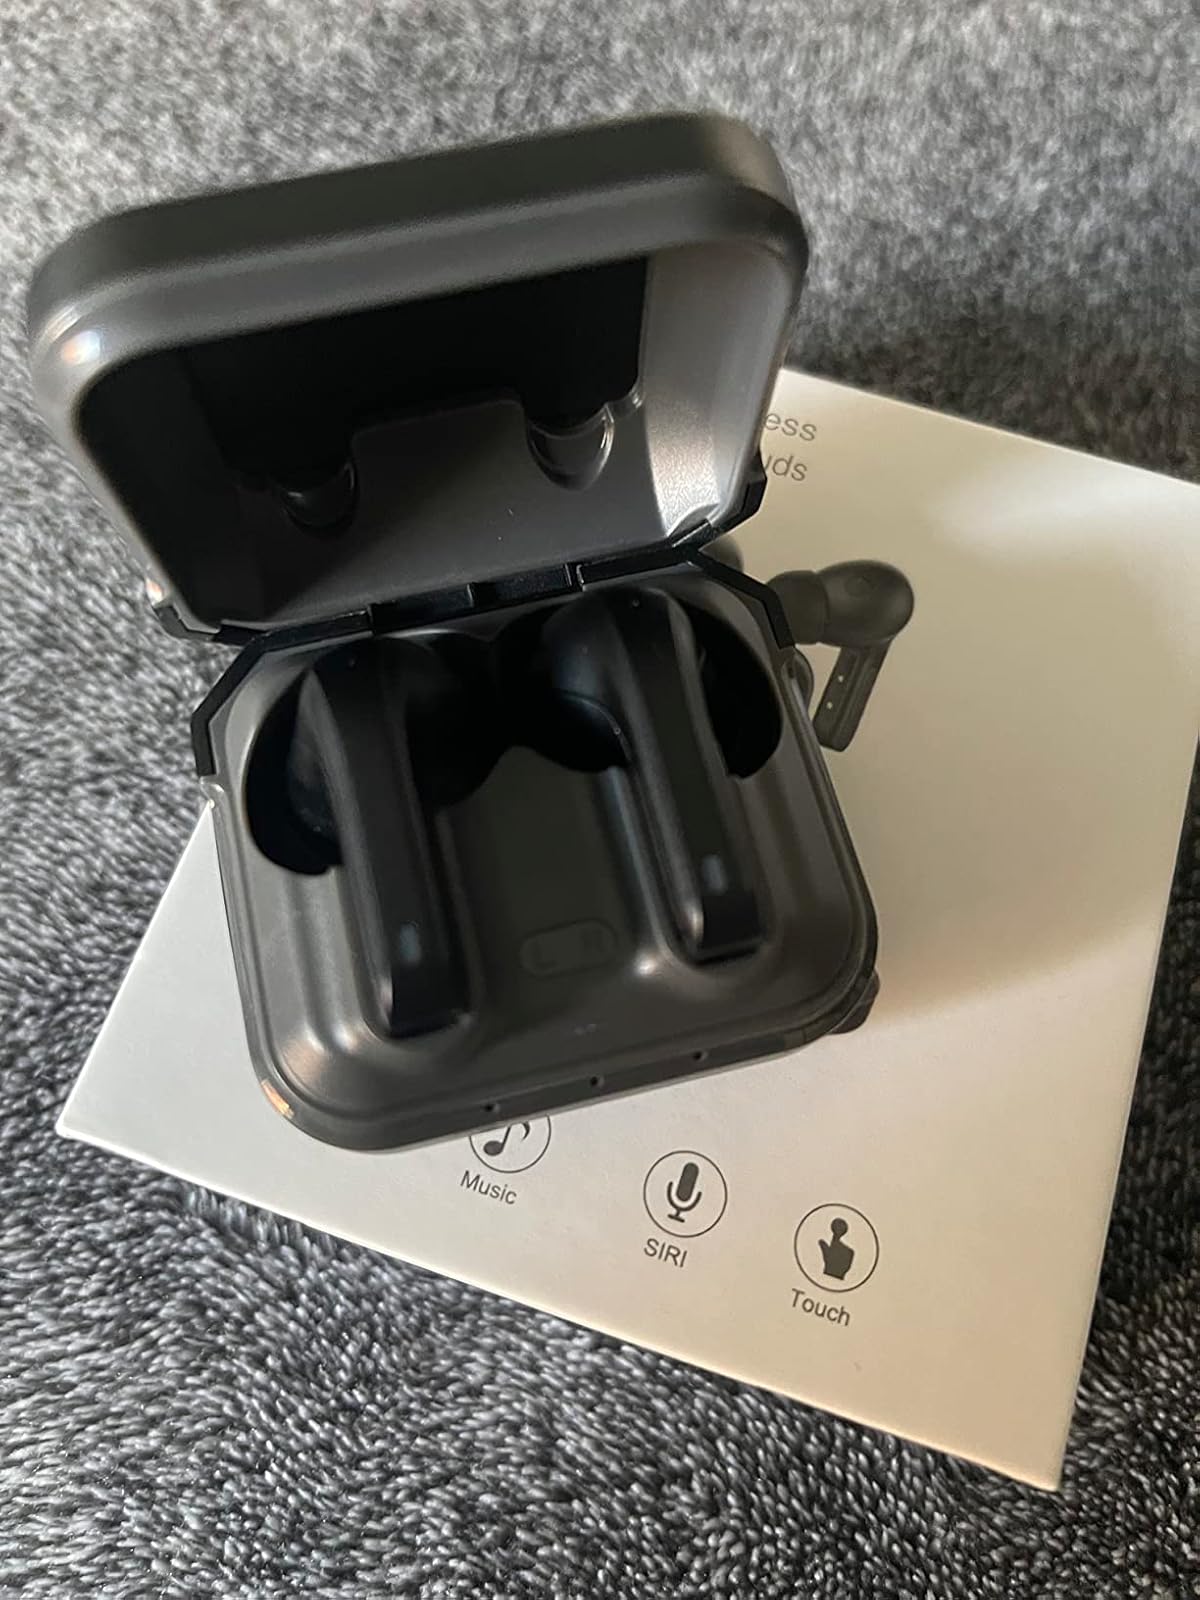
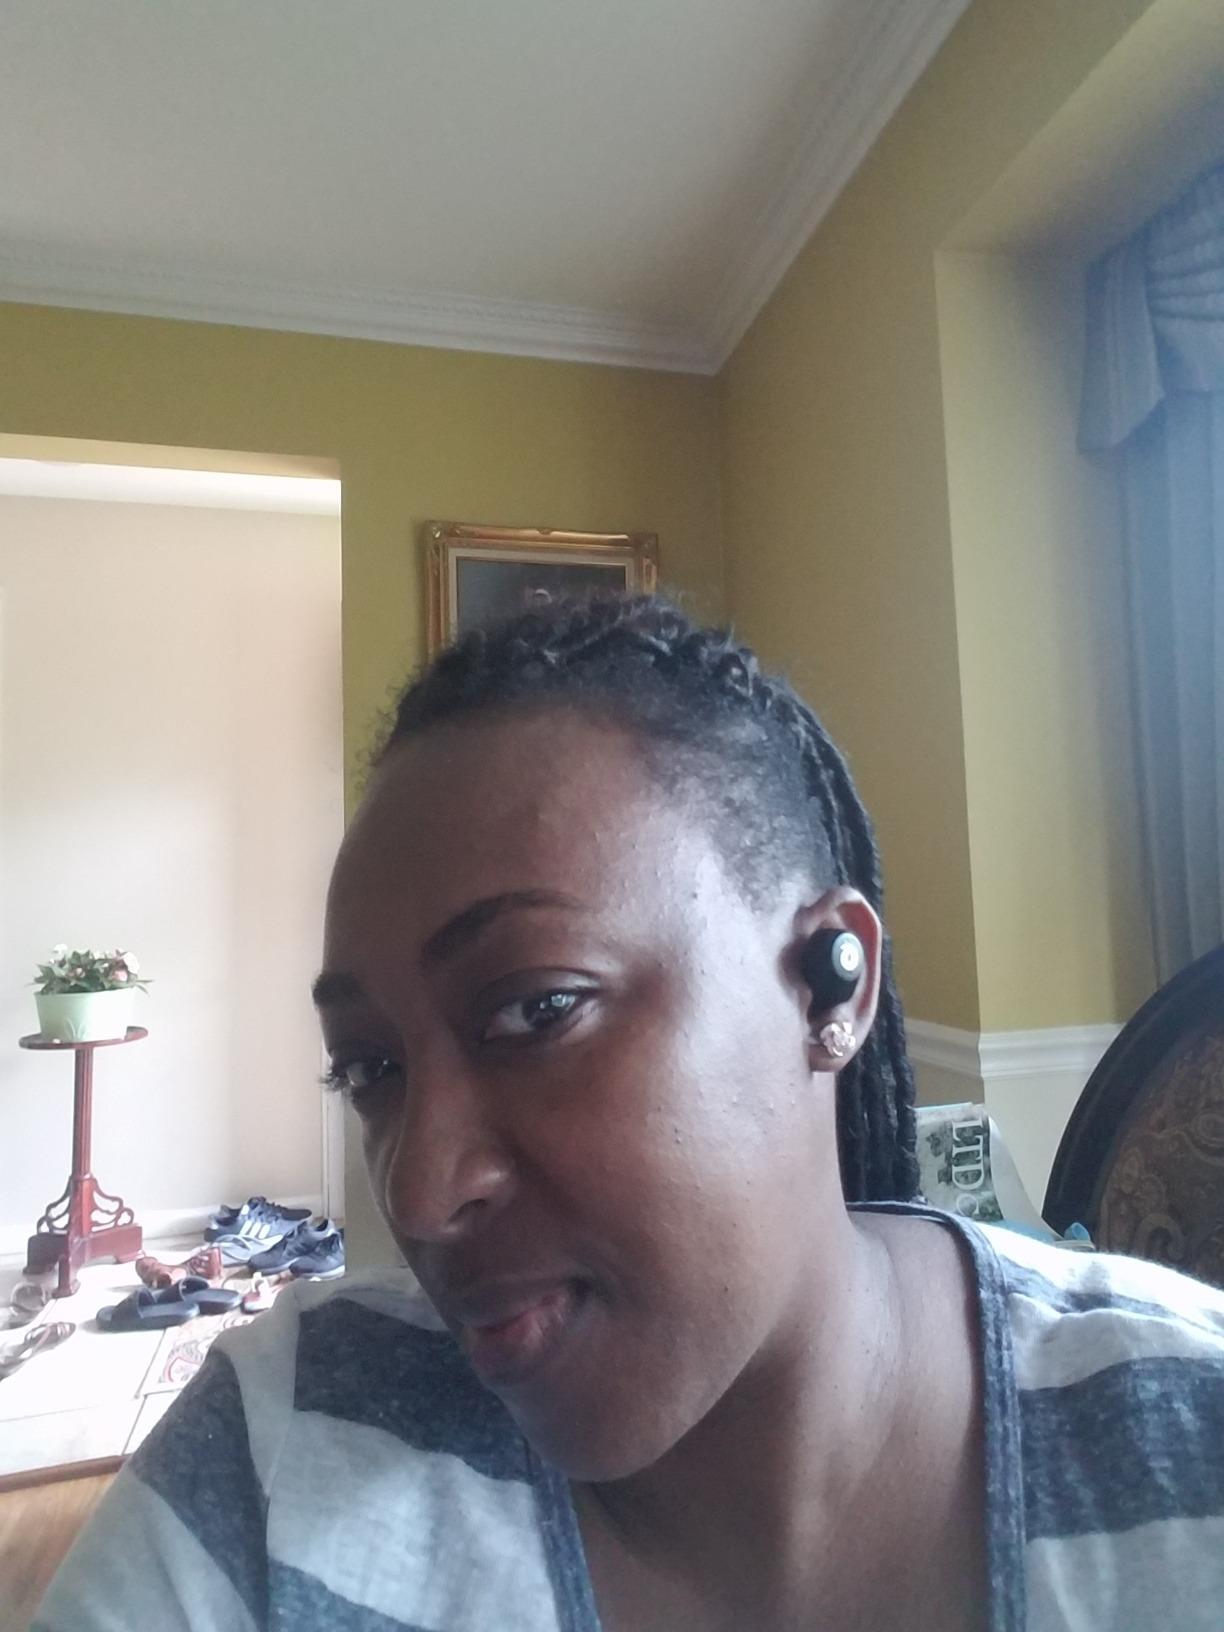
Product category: earbuds
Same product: no